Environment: real
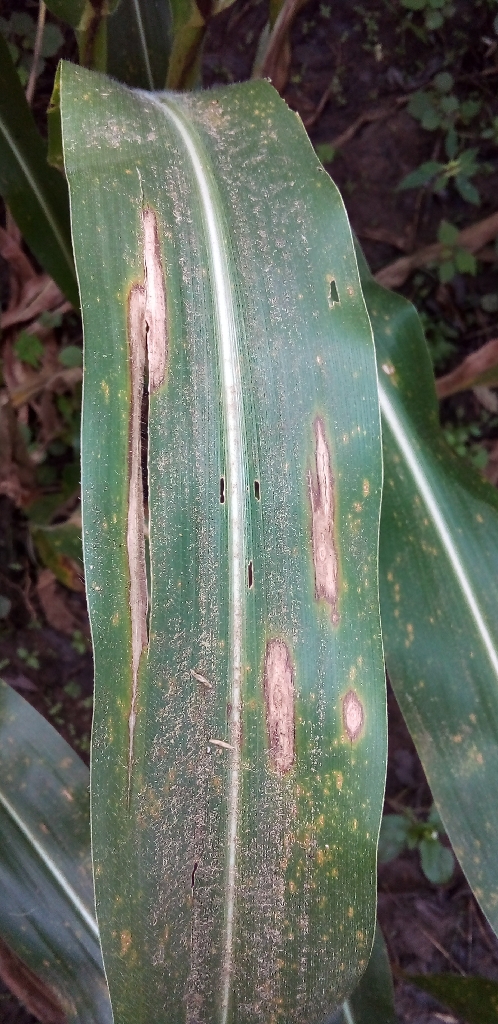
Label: northern_corn_leaf_blight